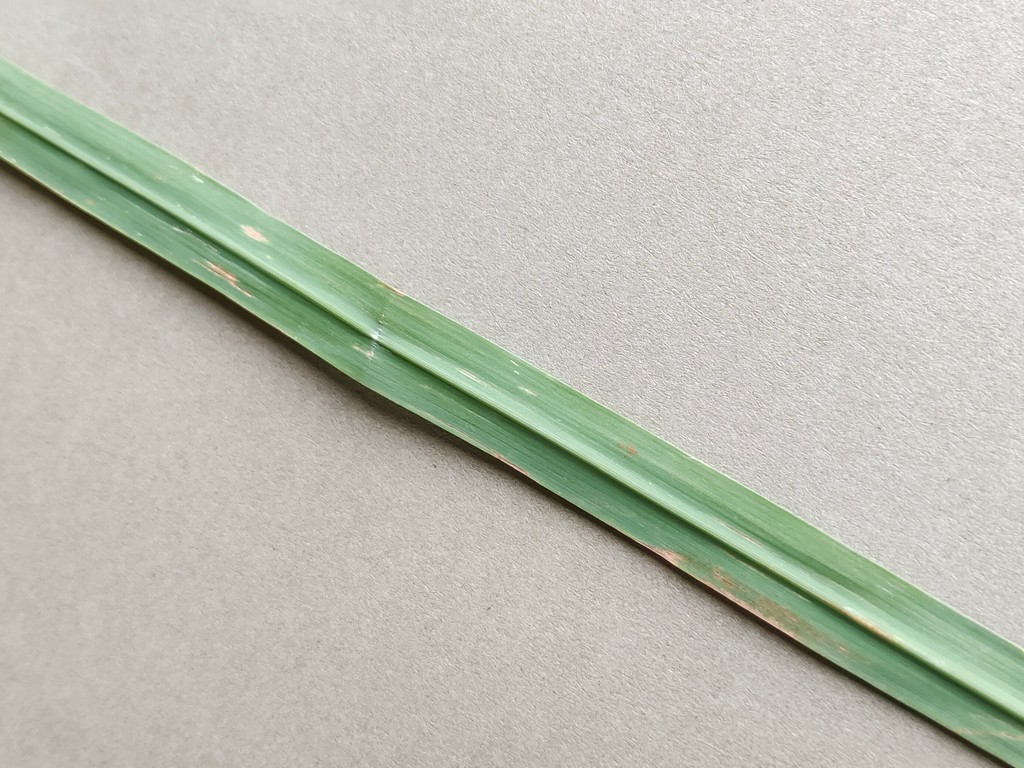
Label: Unhealthy